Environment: real
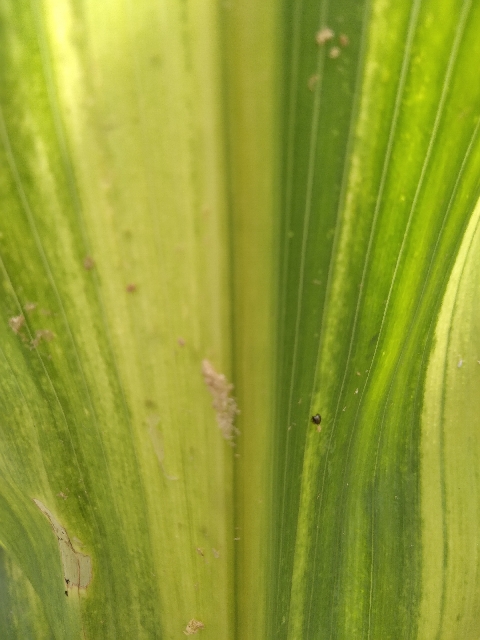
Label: lethal_necrosis